Simon McBride

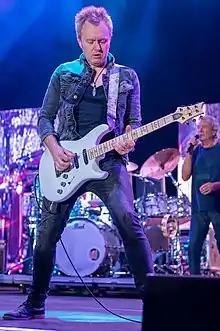
McBride performing with Deep Purple in 2022

Simon McBride (born 9 April 1979) is a Northern Irish singer and guitarist, who has played with other artists, including Deep Purple and Snakecharmer, as well as recording and touring his own band, and teaching at BIMM in Dublin.